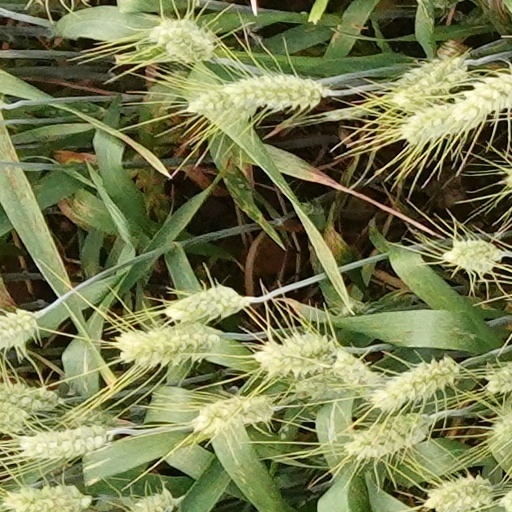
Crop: wheat